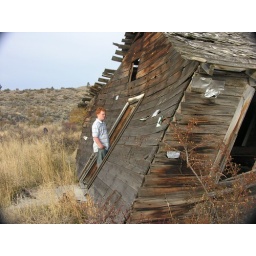
Tim in the door of the ranch house